ThinkPad E series

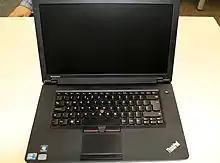
Edge 15

The ThinkPad Edge 14 and 15 laptops were both launched on March 22, 2010. A web review noted build quality above average, yet not the same as professional grade ThinkPad laptops. One difference was smaller screen hinges which were plastic-faced instead of metal. While the Edge 14 laptop did not have a roll cage, it was still durable, with no flex on the palm rest, keyboard and touchpad.